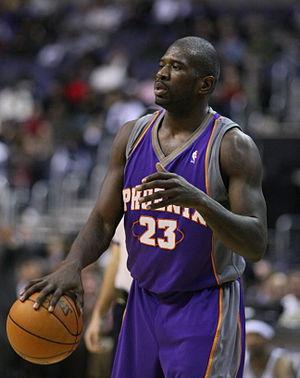
Cette page présente la liste des transferts et mouvements de personnels de la NBA durant la saison 2015-2016.